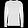
Label: Pullover